Varsity Line

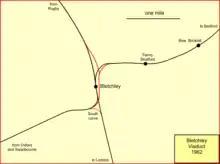
Railway lines at Bletchley after construction of the Bletchley Flyover

In the late 1930s, a site at Bicester was selected for a large Ordnance Depot to be road and rail served. Construction of the Depot began in July 1940. The railway part of the site would start from a junction with the Oxford to Bletchley line and encircle the two hills of Graven Hill and Arncott. By the end of 1941 the exchange sidings had been laid, and in 1942 the first troop train entered the depot from Bicester station. The site was heavily used during the war, particularly in the preparations for D-Day.